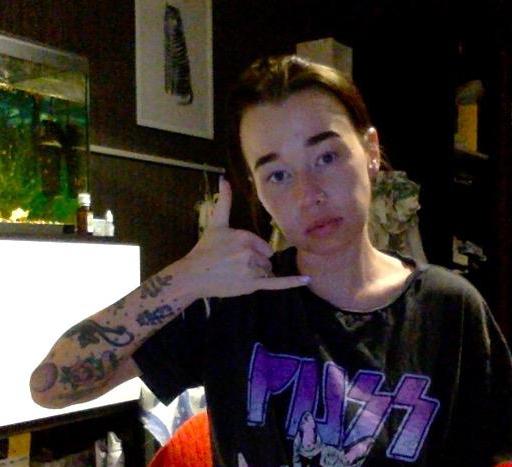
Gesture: call